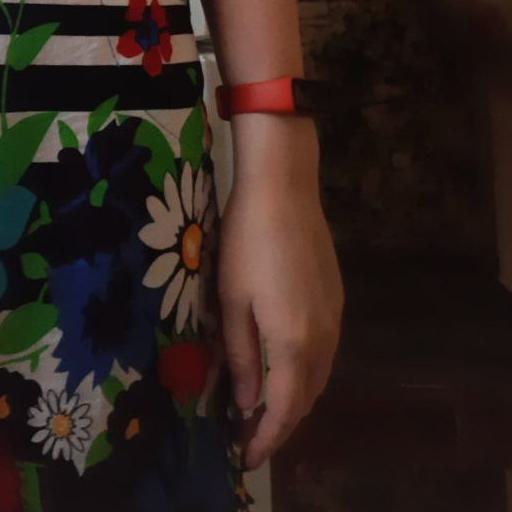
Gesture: no_gesture